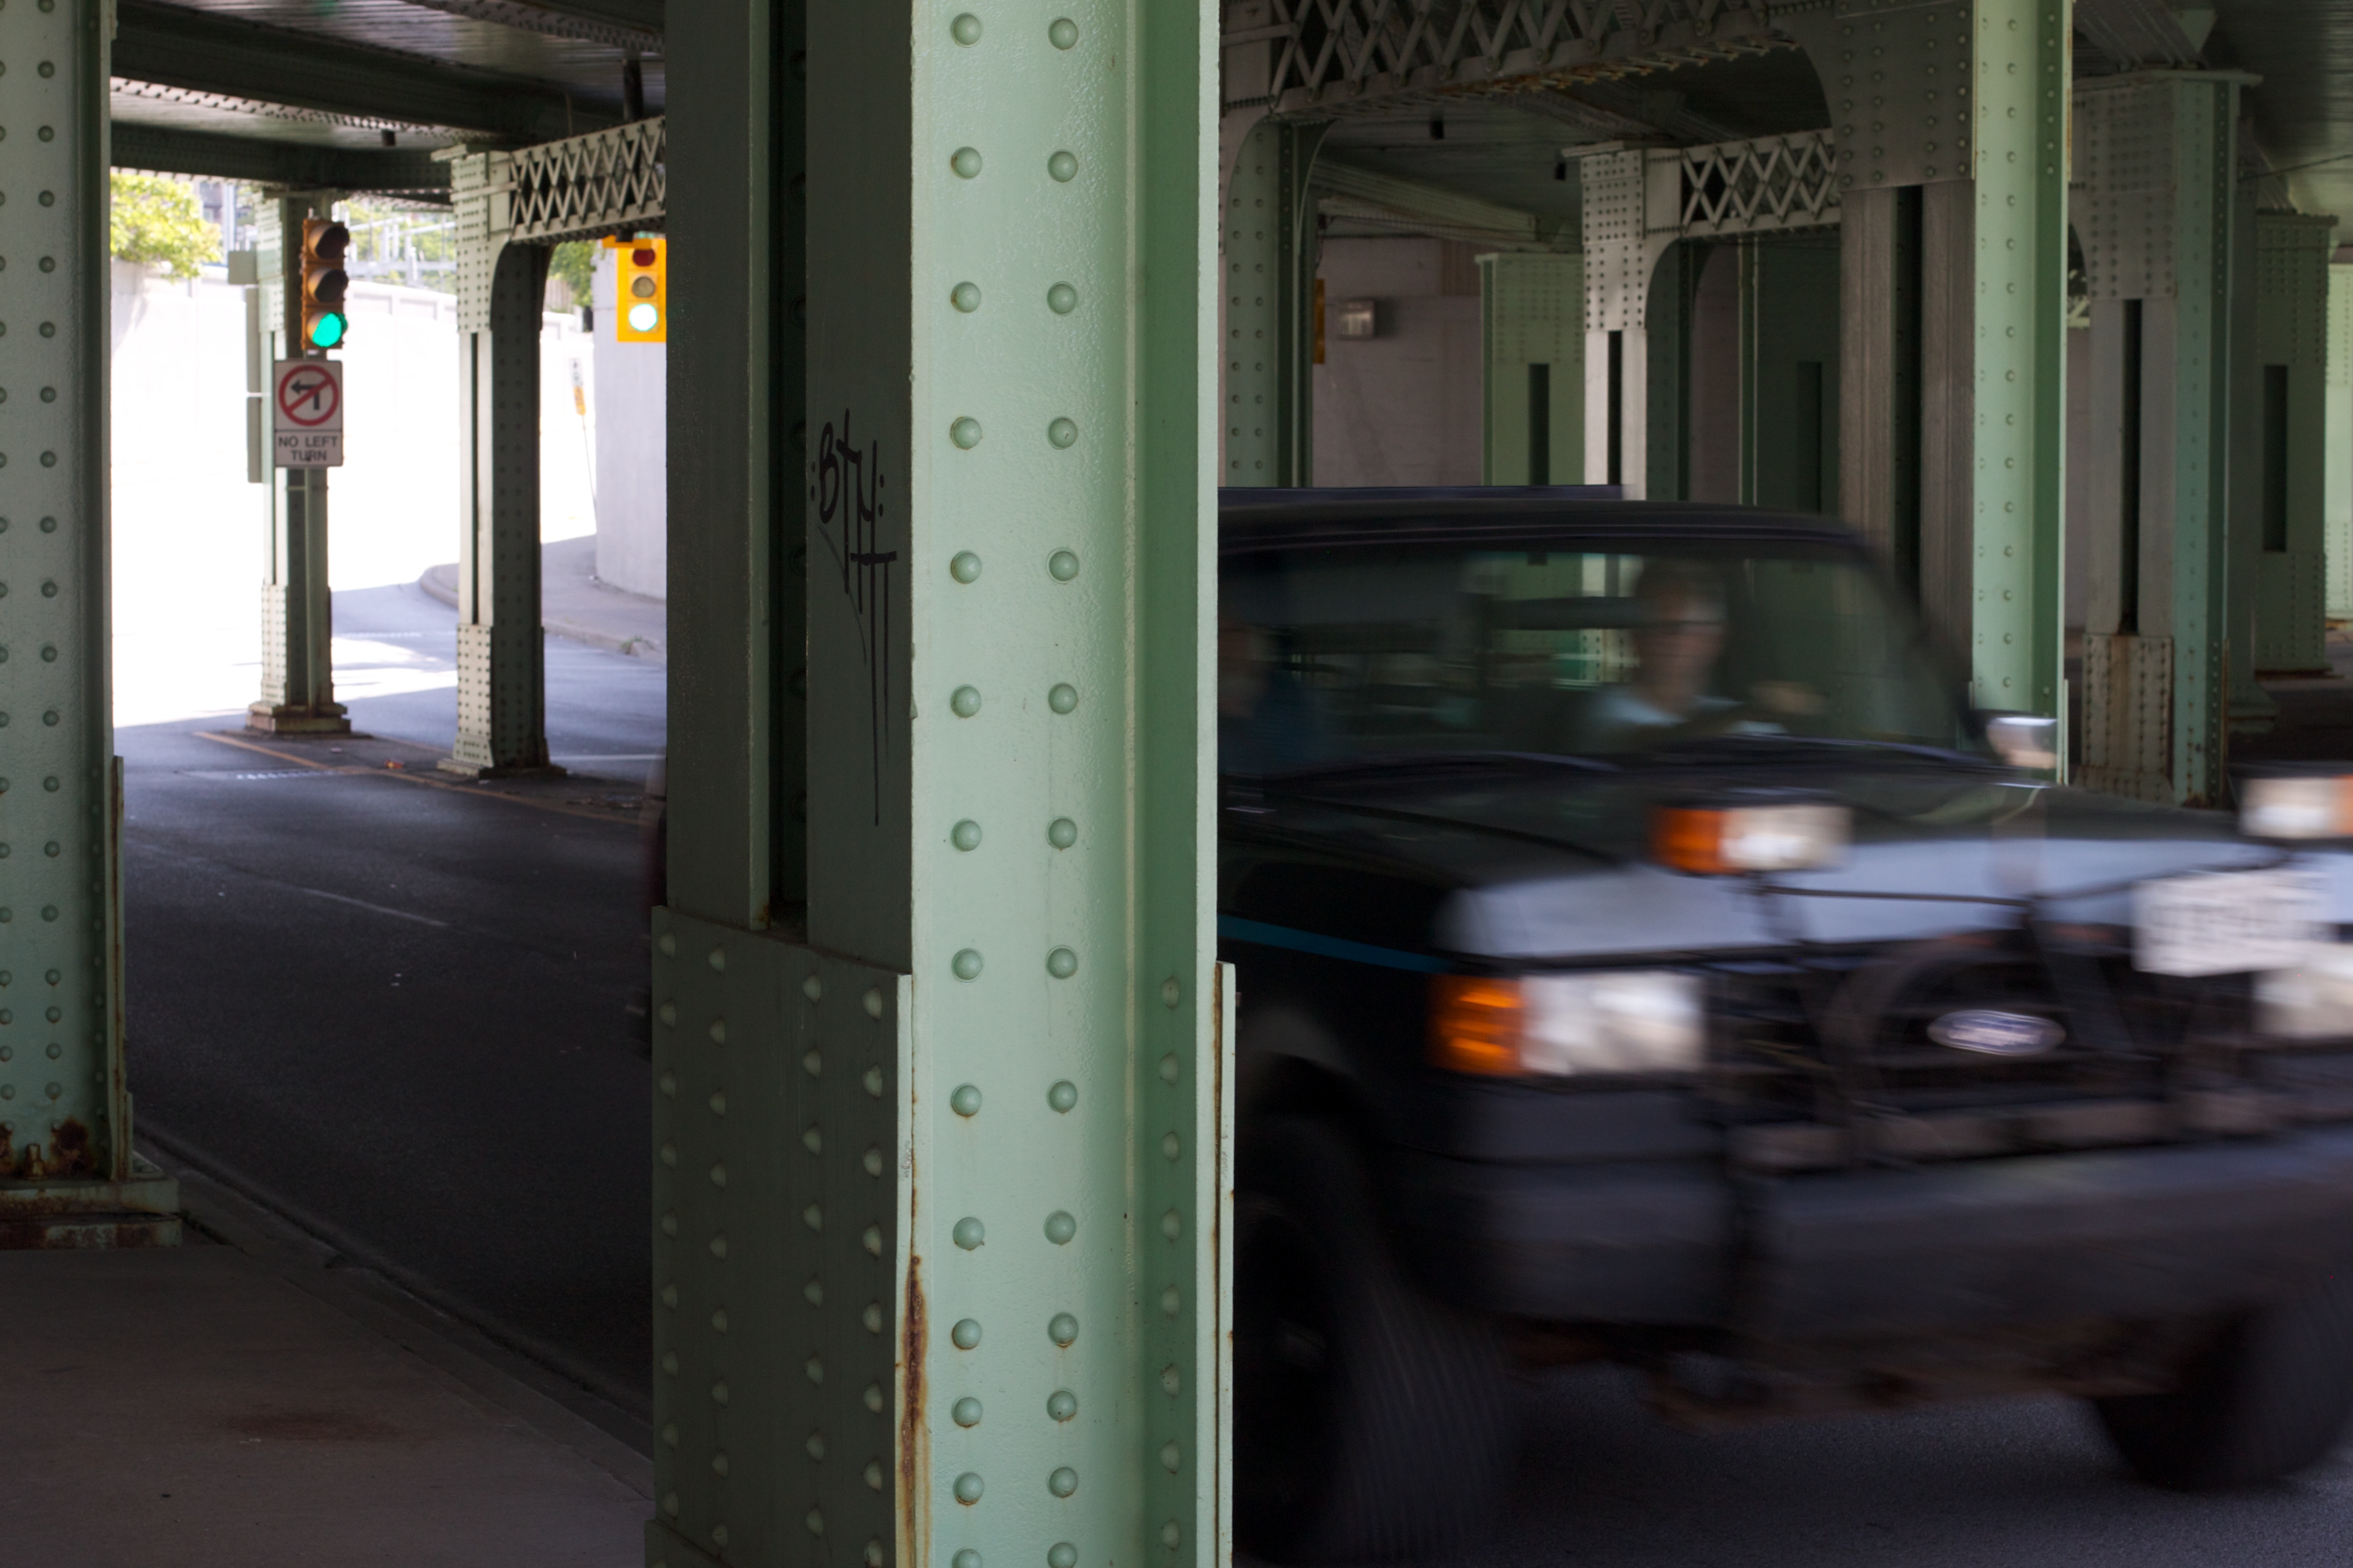
car, transport, vehicle, public transport, odyssey